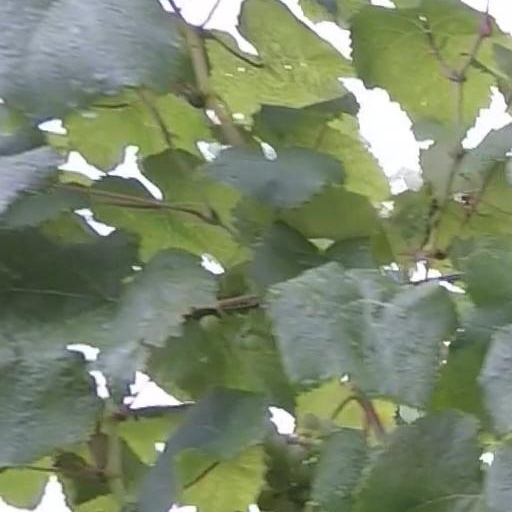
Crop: grape